Zero Point Five Love

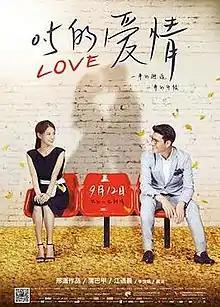

Zero Point Five Love is a 2014 Chinese romance film directed by GengXiao. It was released on September 12, 2014.